Selimiye Mosque, Edirne

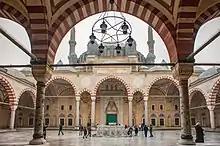
Courtyard of the mosque

The mosque's courtyard forms a dramatic approach that helps to frame the view of the main dome from outside. The central outer gate on the northwest side of the courtyard is unusually simple, as the customary "muqarnas" canopy is replaced by a simple round arch. Inside, the courtyard is surrounded by four porticos of arches and domes. The southeastern portico, immediately preceding the entrance to the prayer hall, is significantly taller than the other three porticos in order to match the great height of the mosque itself. This portico is composed of three wide arches with two very small arches between them, a configuration vaguely resembling a triumphal arch and very different from the earlier monumental portico designed by Sinan for the Süleymaniye Mosque. The façades above these arches are decorated with two marble circles inscribed with quotes from the Qur'an. The large lower windows around the courtyard are surmounted by decorative lunettes, except for the two windows on either side of the entrance portal, which are set below "muqarnas" niches instead. The lunettes of the windows on the prayer hall side are filled with Iznik tiles painted with calligraphy.